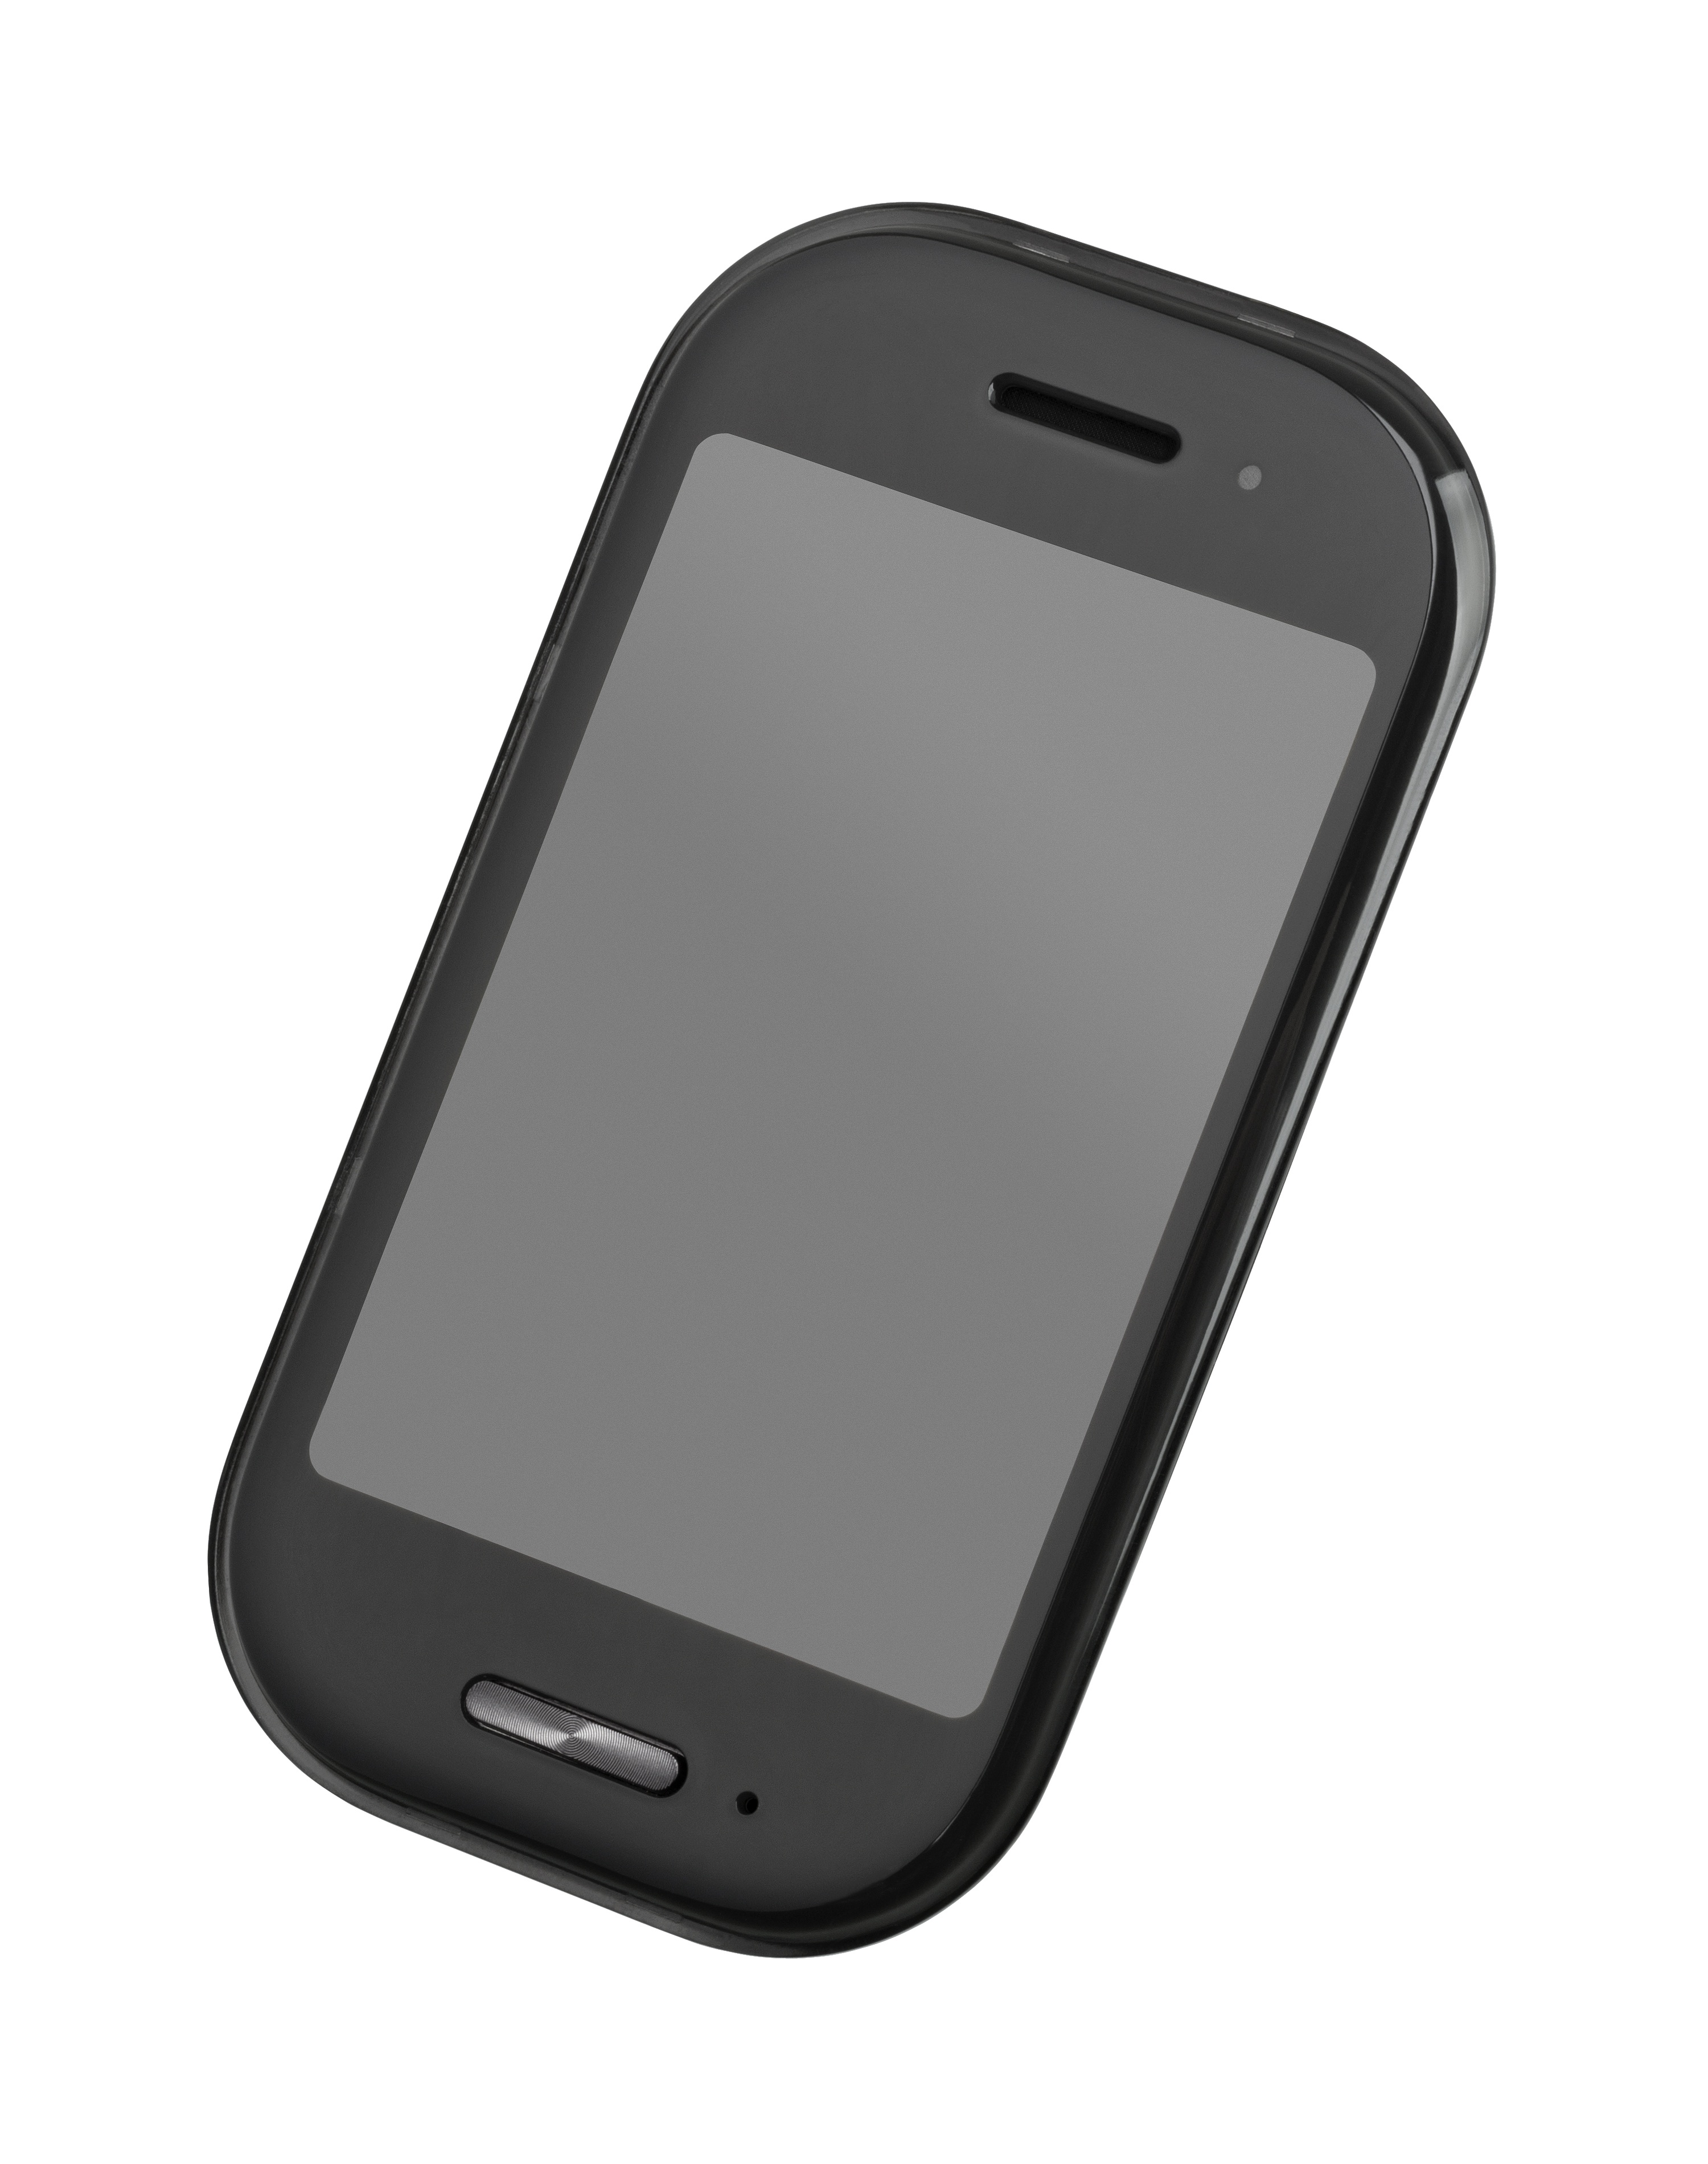
smartphone, sharp, technology, phone, telephone, gadget, two, mobile phone, product, font, microsoft, electronic device, portable communications device, communication device, feature phone, telephony, mobile phone accessories, kin